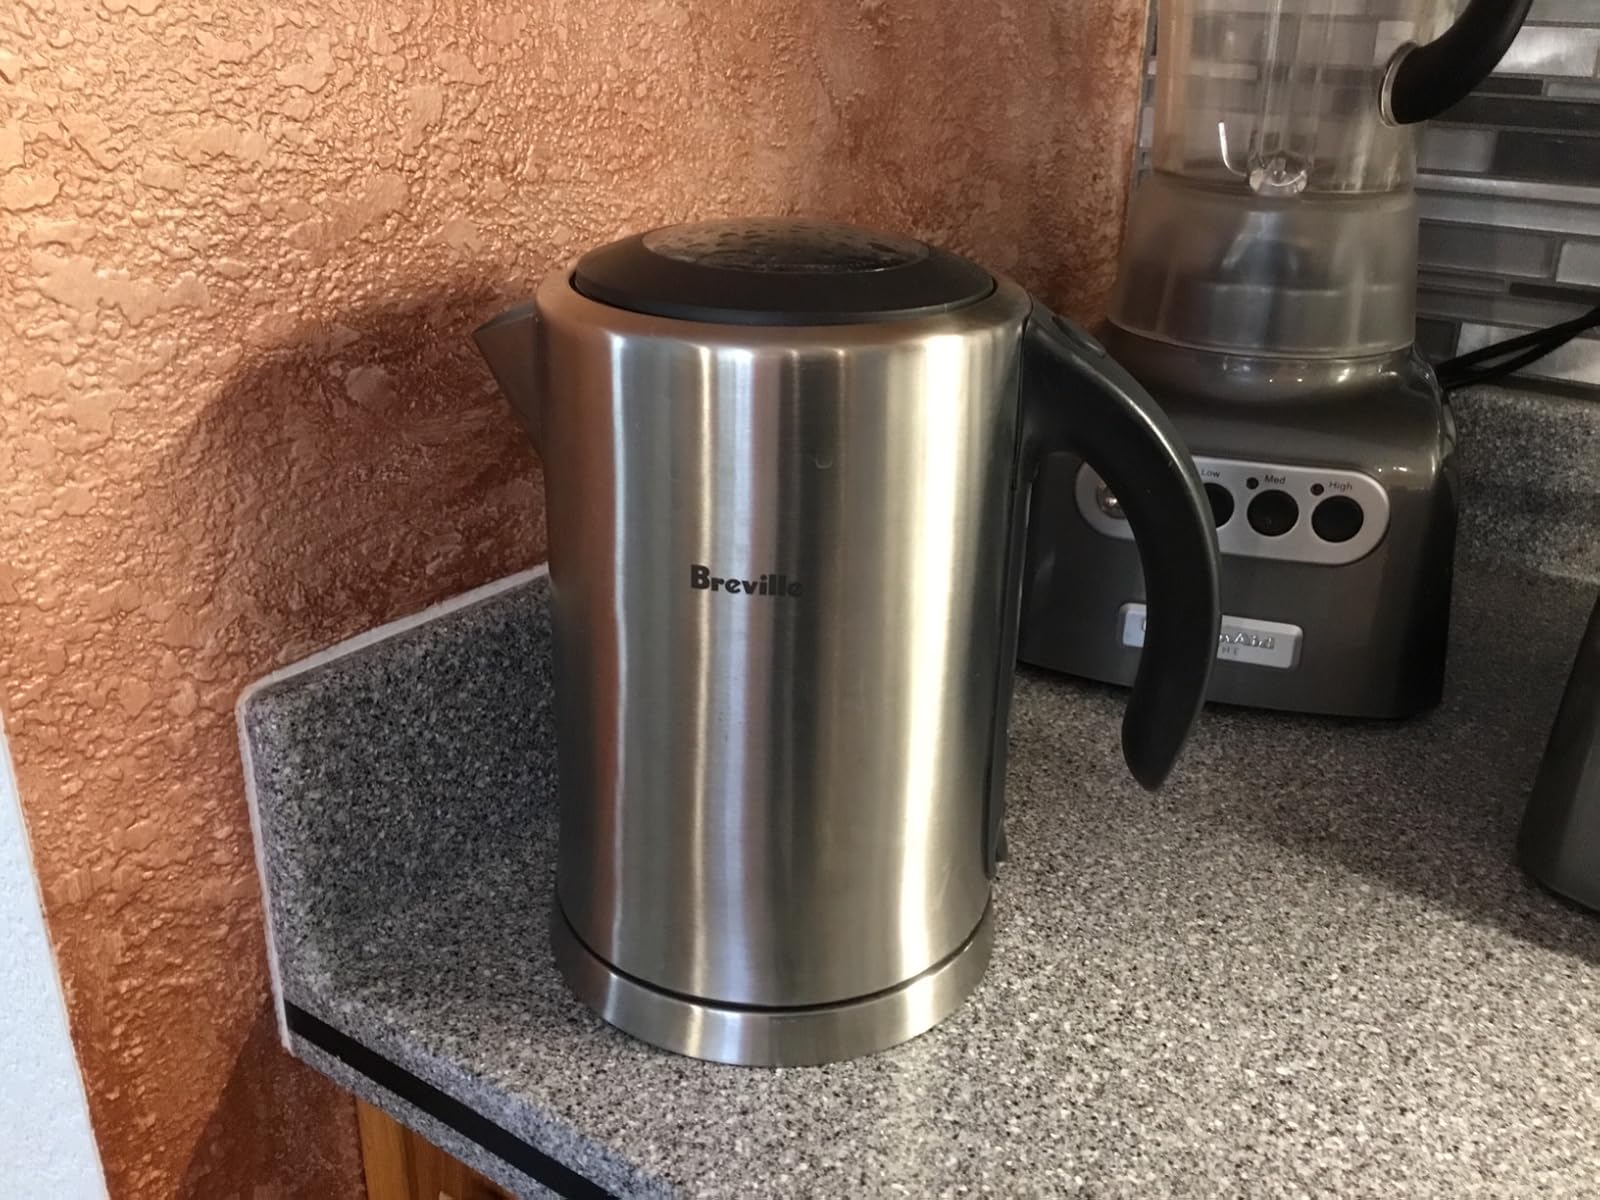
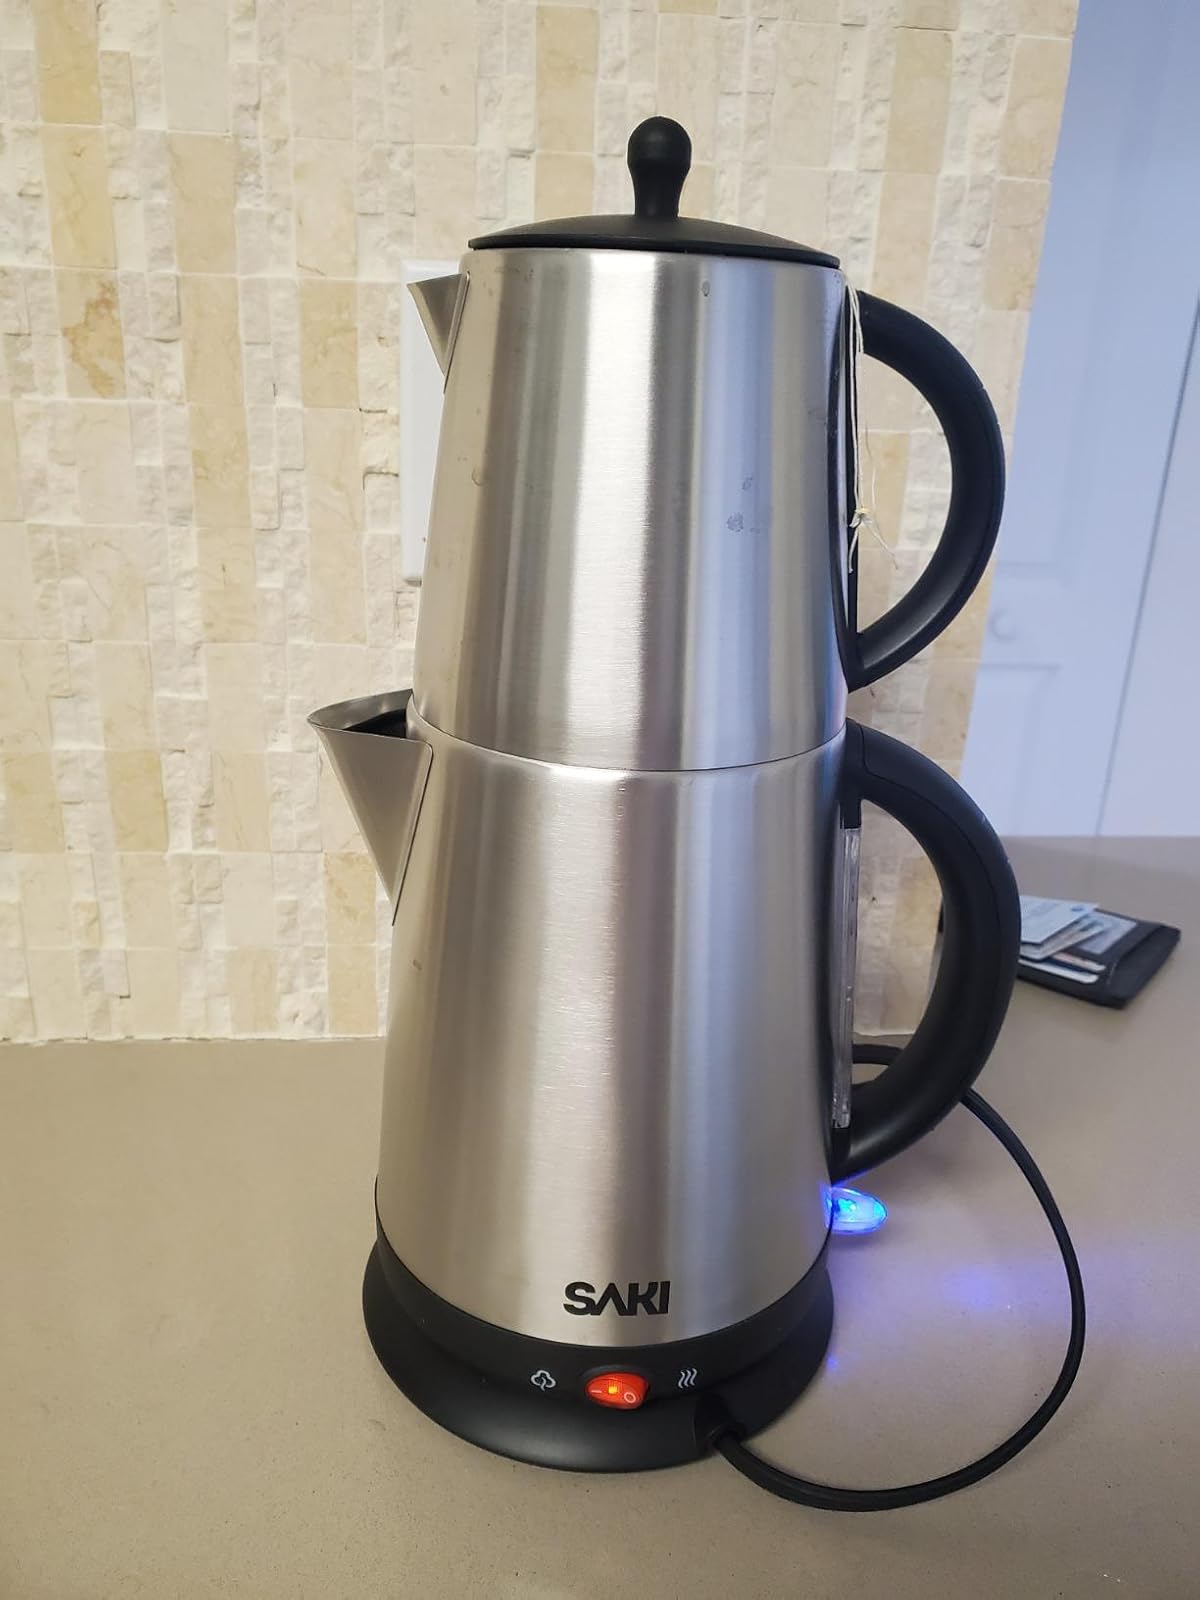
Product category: items_kettle
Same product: no